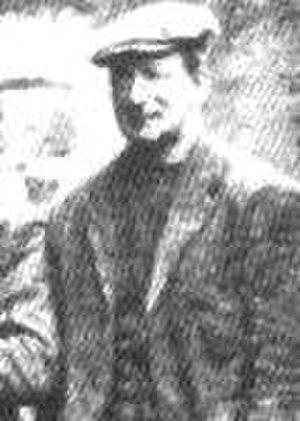
Reginald Robinson Lee, veilleur à bord du Titanic. Il se trouvait dans le nid-de-pie au moment de la collision. Il est mort en 1913 d'une pneumonie.
Reginald Robinson Lee est un marin britannique. Né dans une famille de l'Oxfordshire, il décide de prendre la mer où il exerce sa profession pendant une quinzaine d'années. Le Board of Trade britannique lui octroie notamment ses brevets de vigie qualifiée.